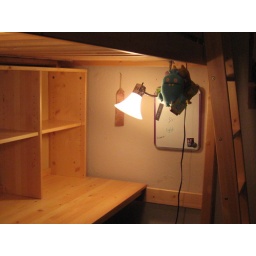
right side of the desk under the bed